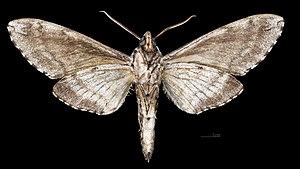
Ceratomia sonorensis, est une espèce insectes lépidoptères de la famille des Sphingidae, de la sous-famille des Sphinginae et de la tribu des Sphingini.